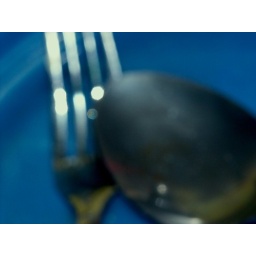
in the kitchen sink